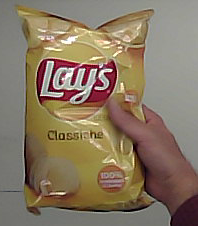
Product: lays_classic